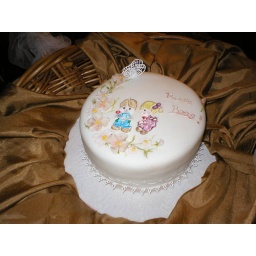
Delicate lace butterfly with accent flowers on this delicious cake cover in fondant.